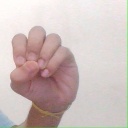
अक्षर: उ